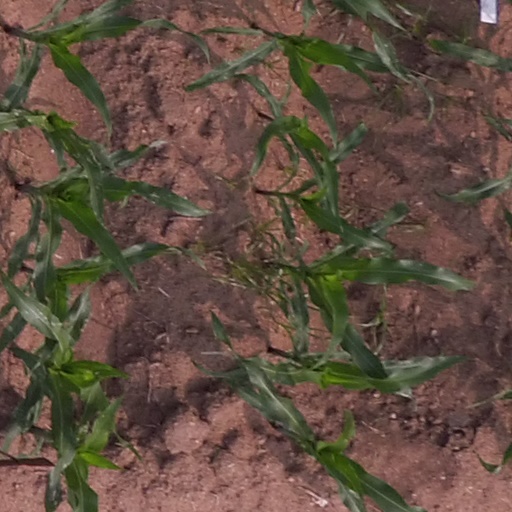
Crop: maize; corn